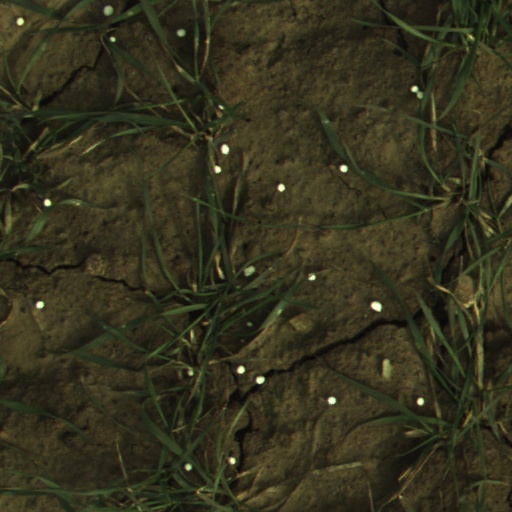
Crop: wheat